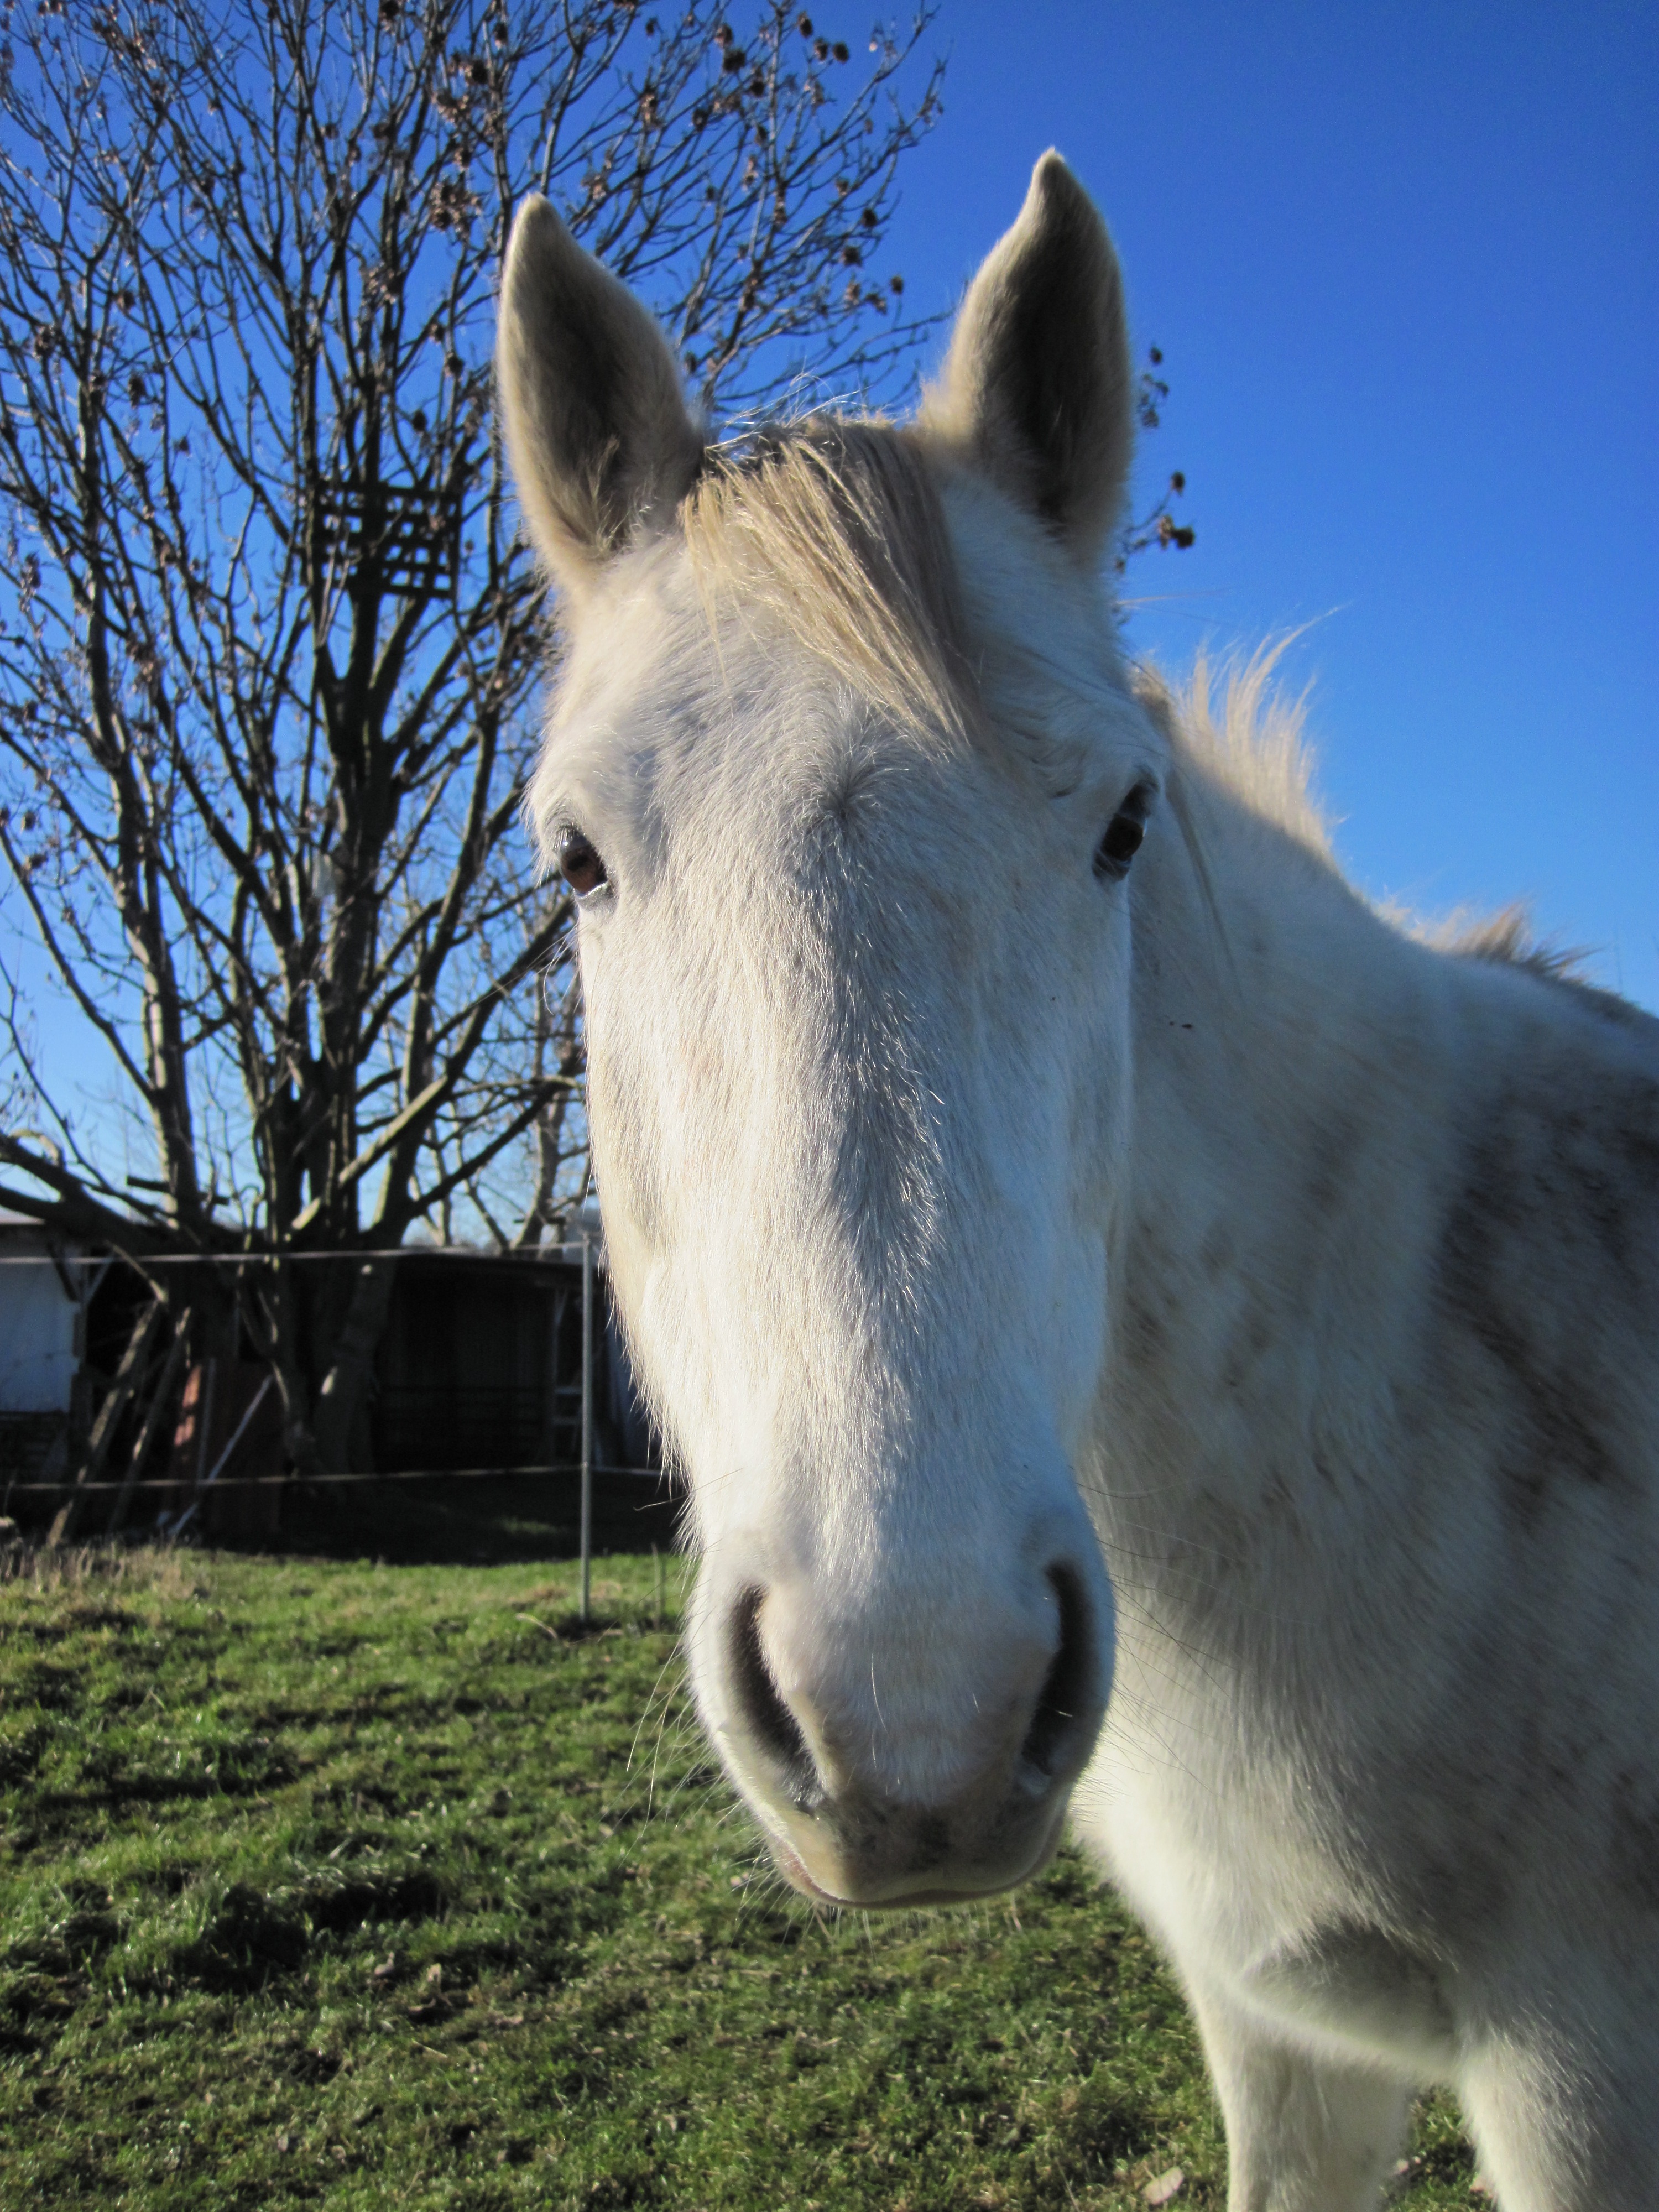
white, sweet, portrait, pasture, horse, mammal, stallion, mane, face, pony, vertebrate, mare, coupling, mold, curious, attention, horse head, pack animal, horse like mammal, mustang horse